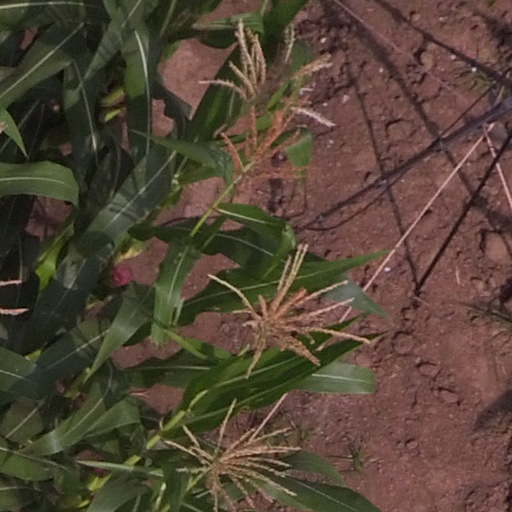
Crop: maize; corn